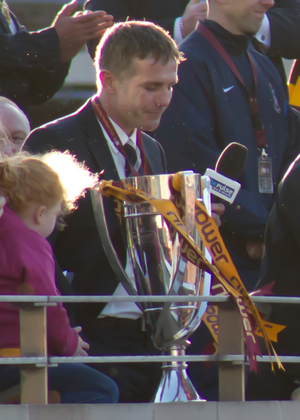
Philip John Parkinson, né le 1ᵉʳ décembre 1967 à Chorley, est un footballeur anglais reconverti comme entraîneur de football.